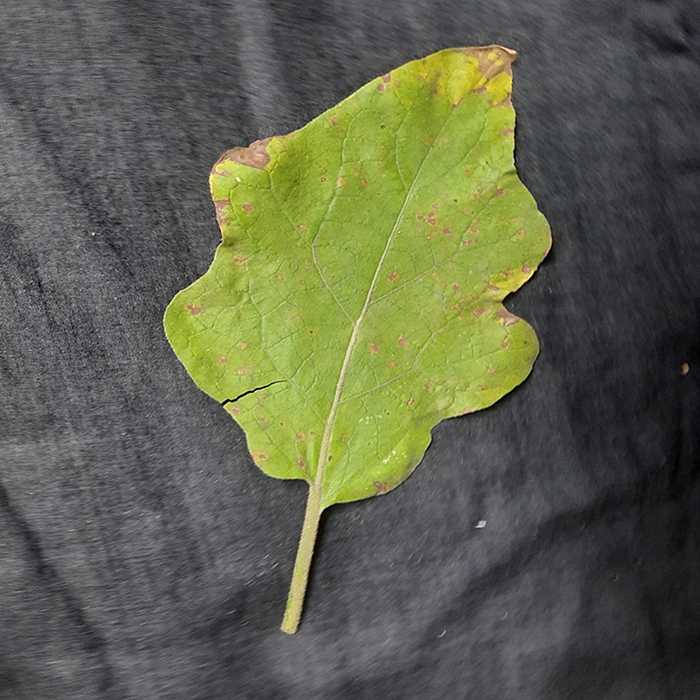
Plant: Eggplant
Label: Eggplant Cercopora leaf spot